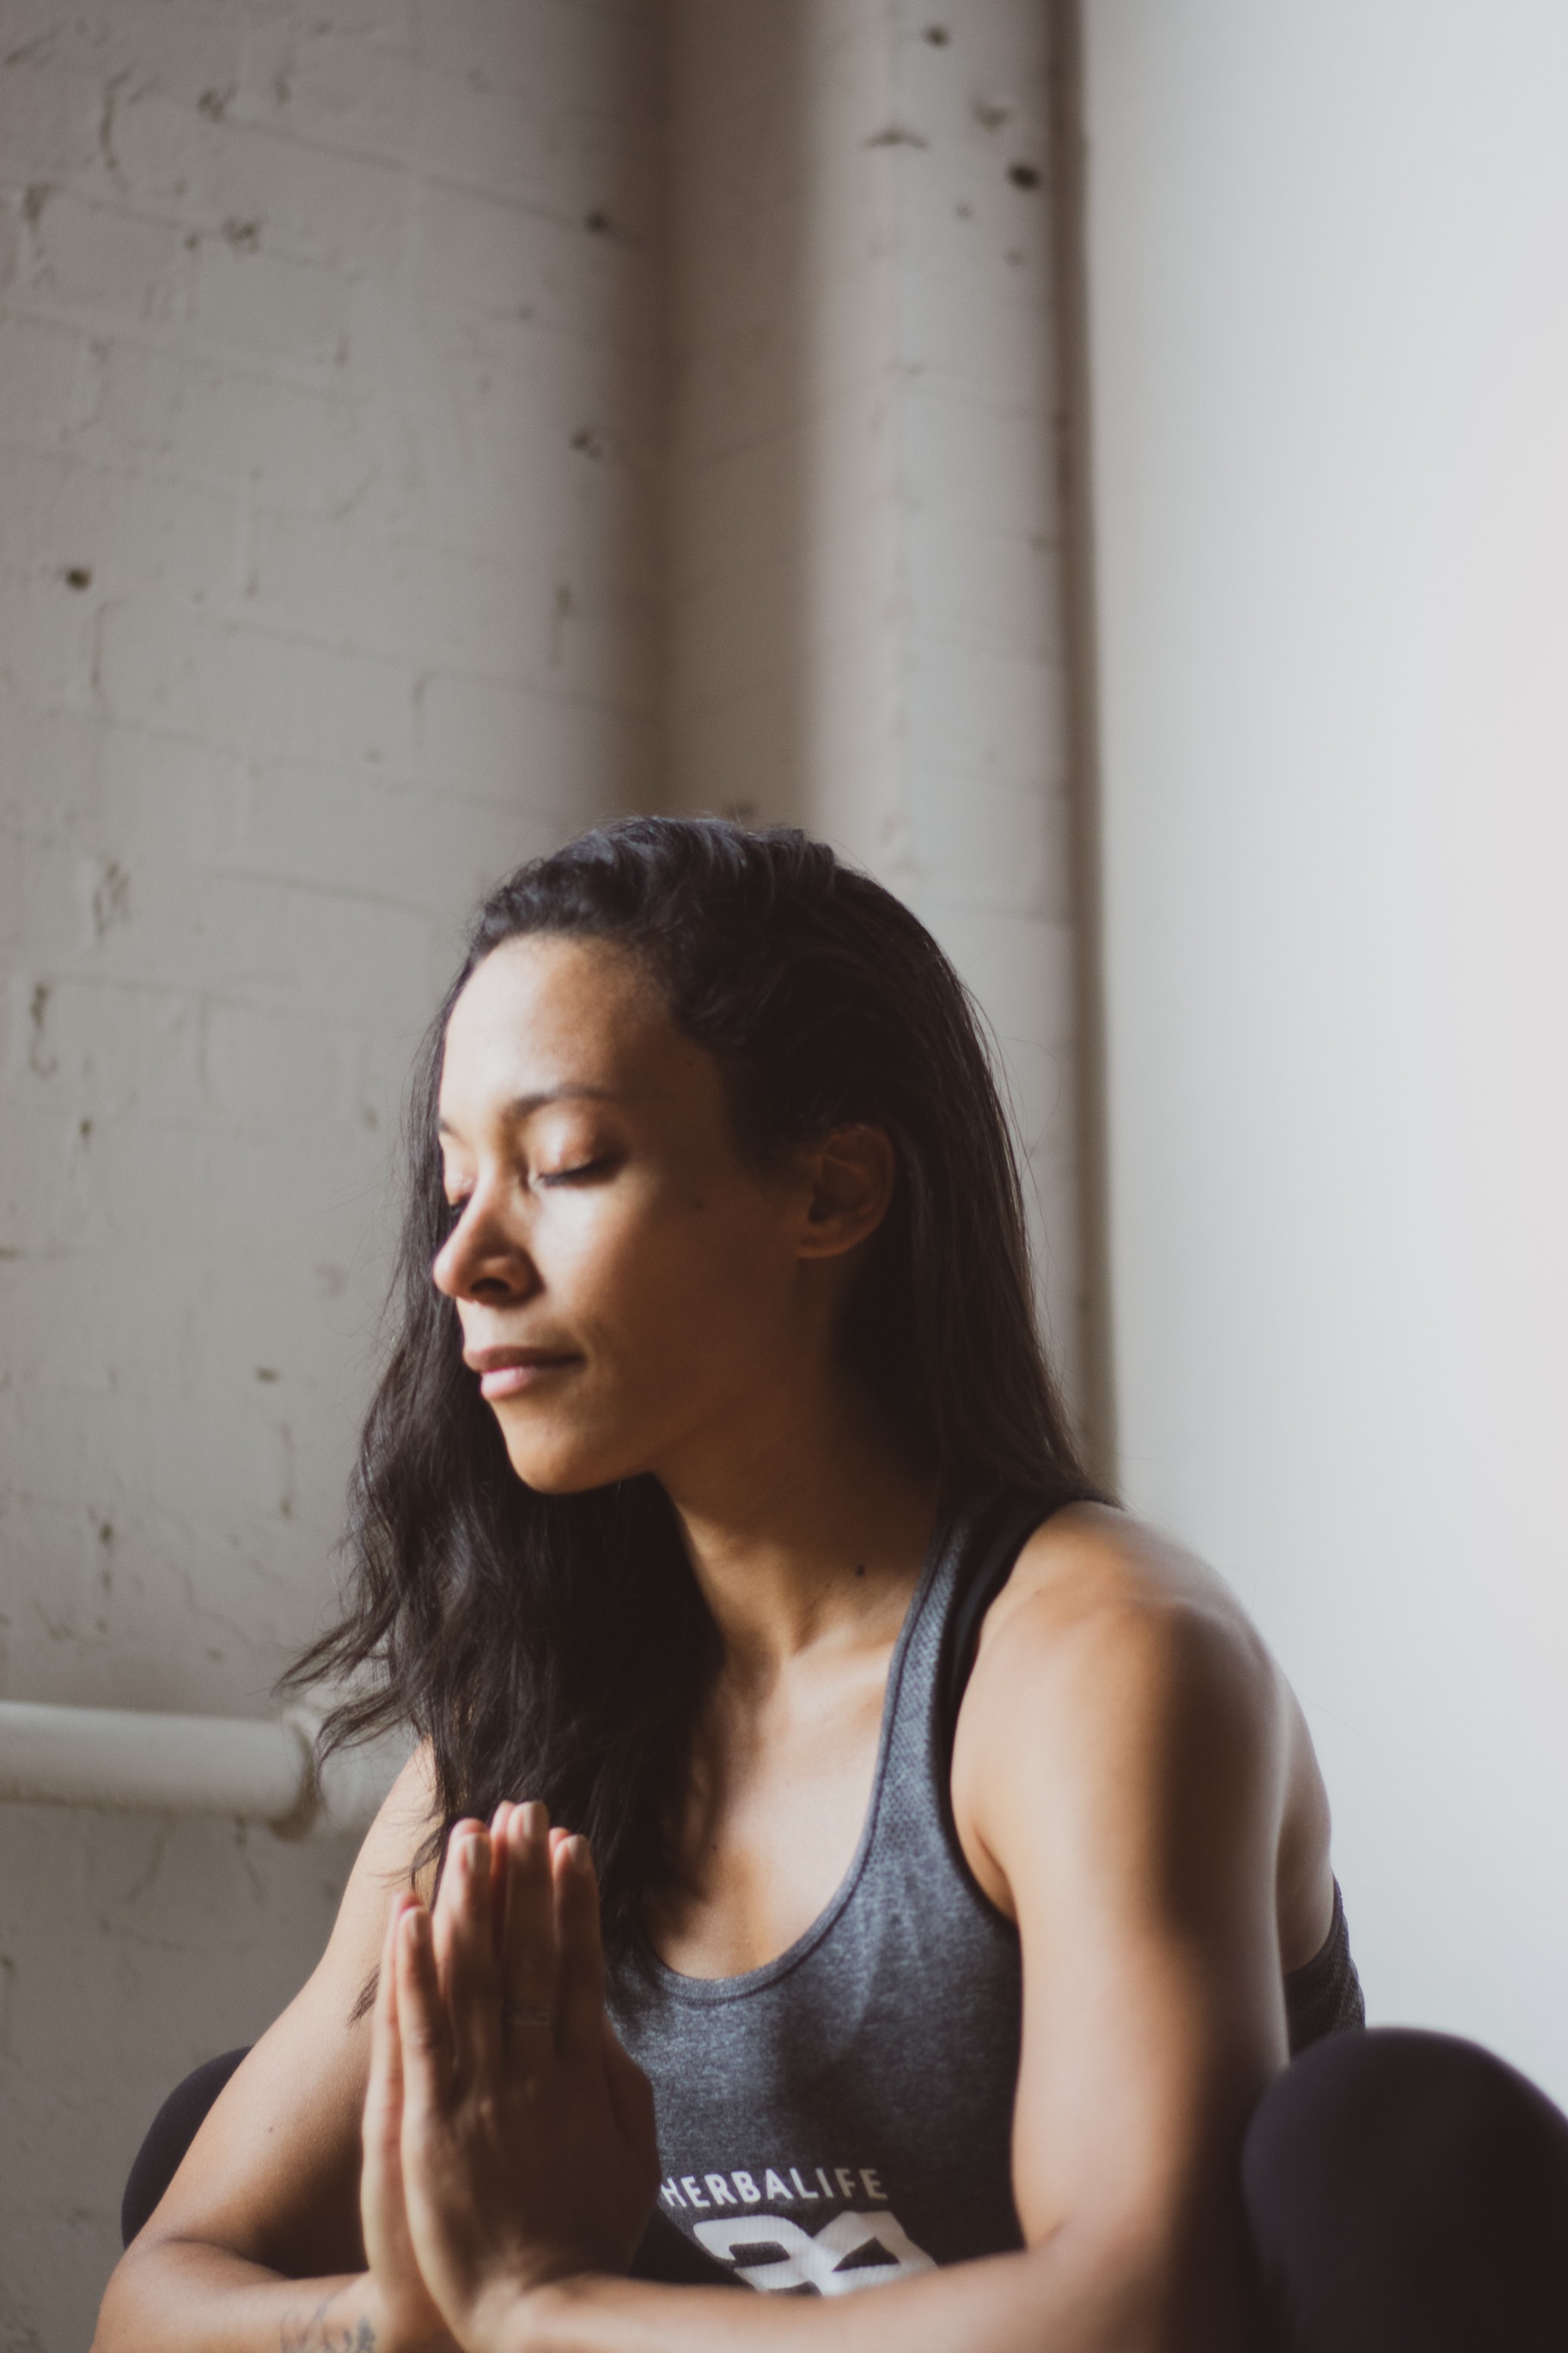
photograph, girl, beauty, shoulder, photography, sitting, photo shoot, black hair, arm, muscle, long hair, model, neck, brown hair, abdomen